Catana Starks

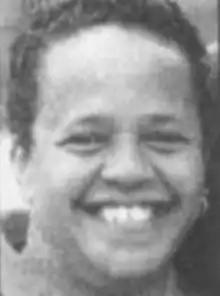
Catana Starks, from a 1998 newspaper

Catana Rhoda Johnson Starks (December 30, 1944 – September 6, 2020) was an American athletics coach. She was the first African-American woman to coach a men's team at the collegiate level, when she coached the men's golf team at Tennessee State University from 1986 to 2005.